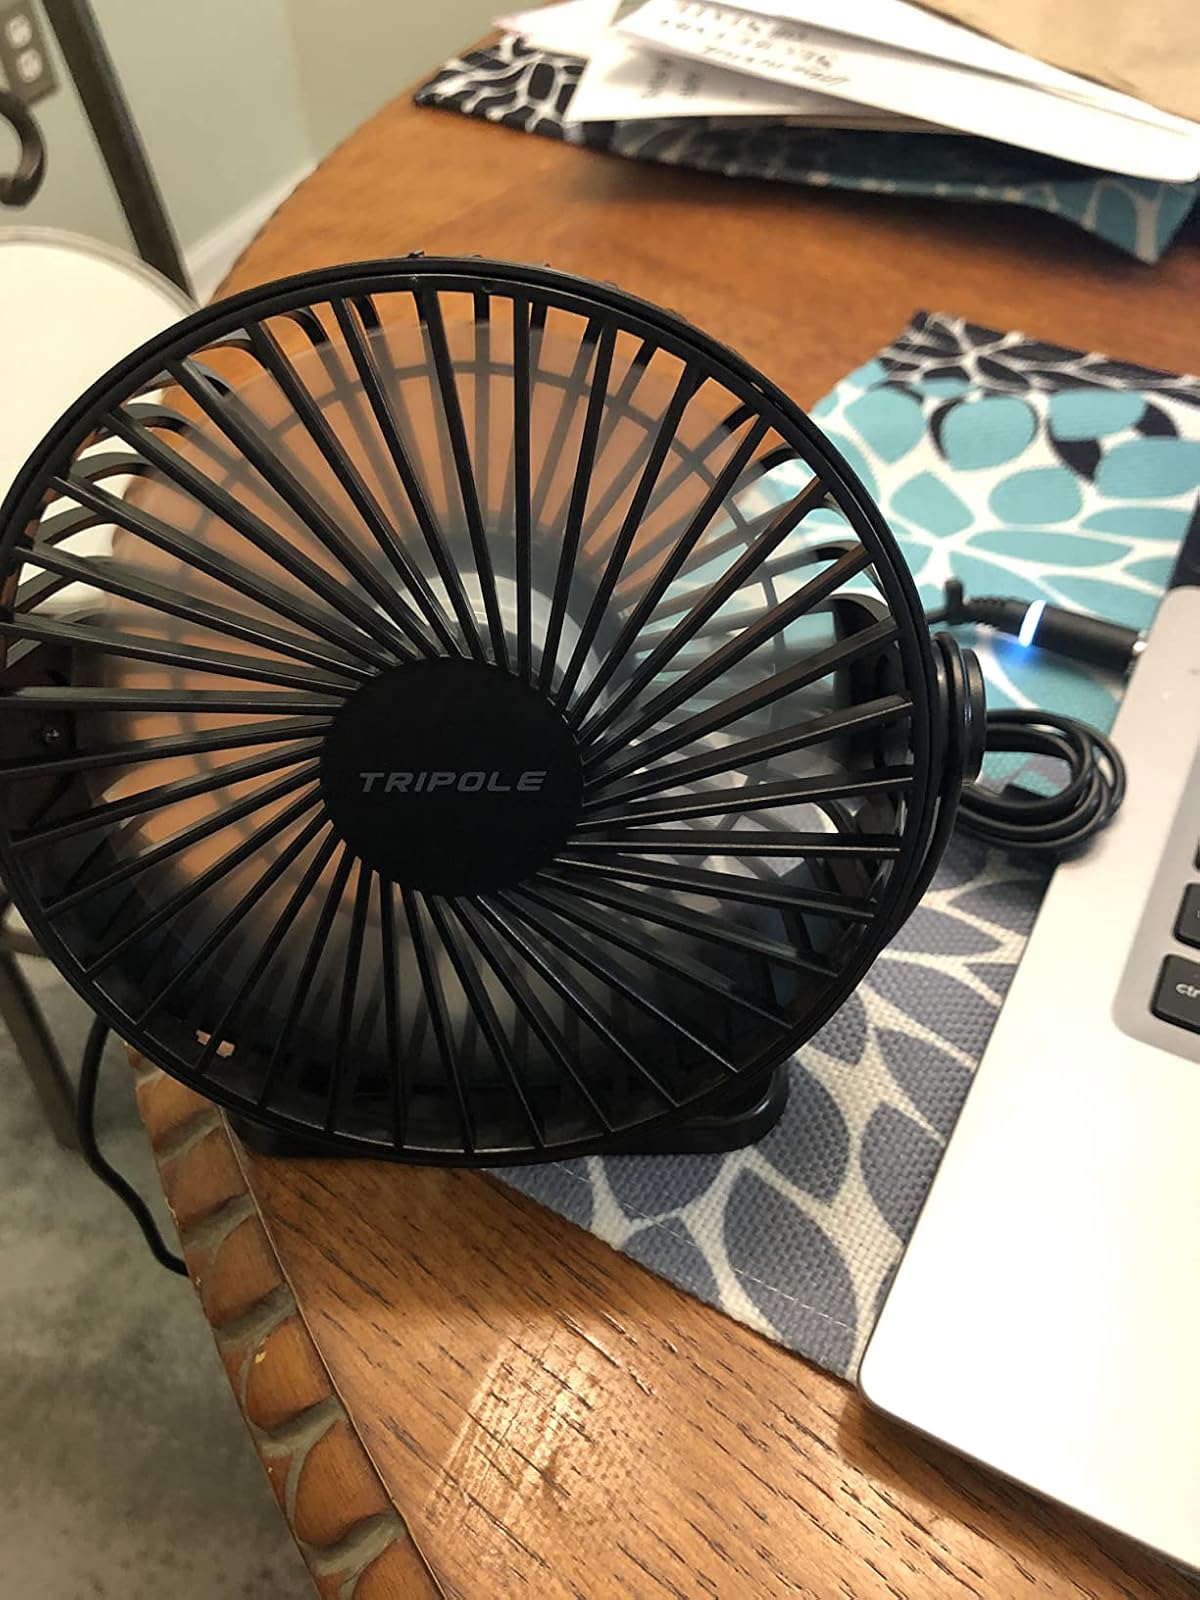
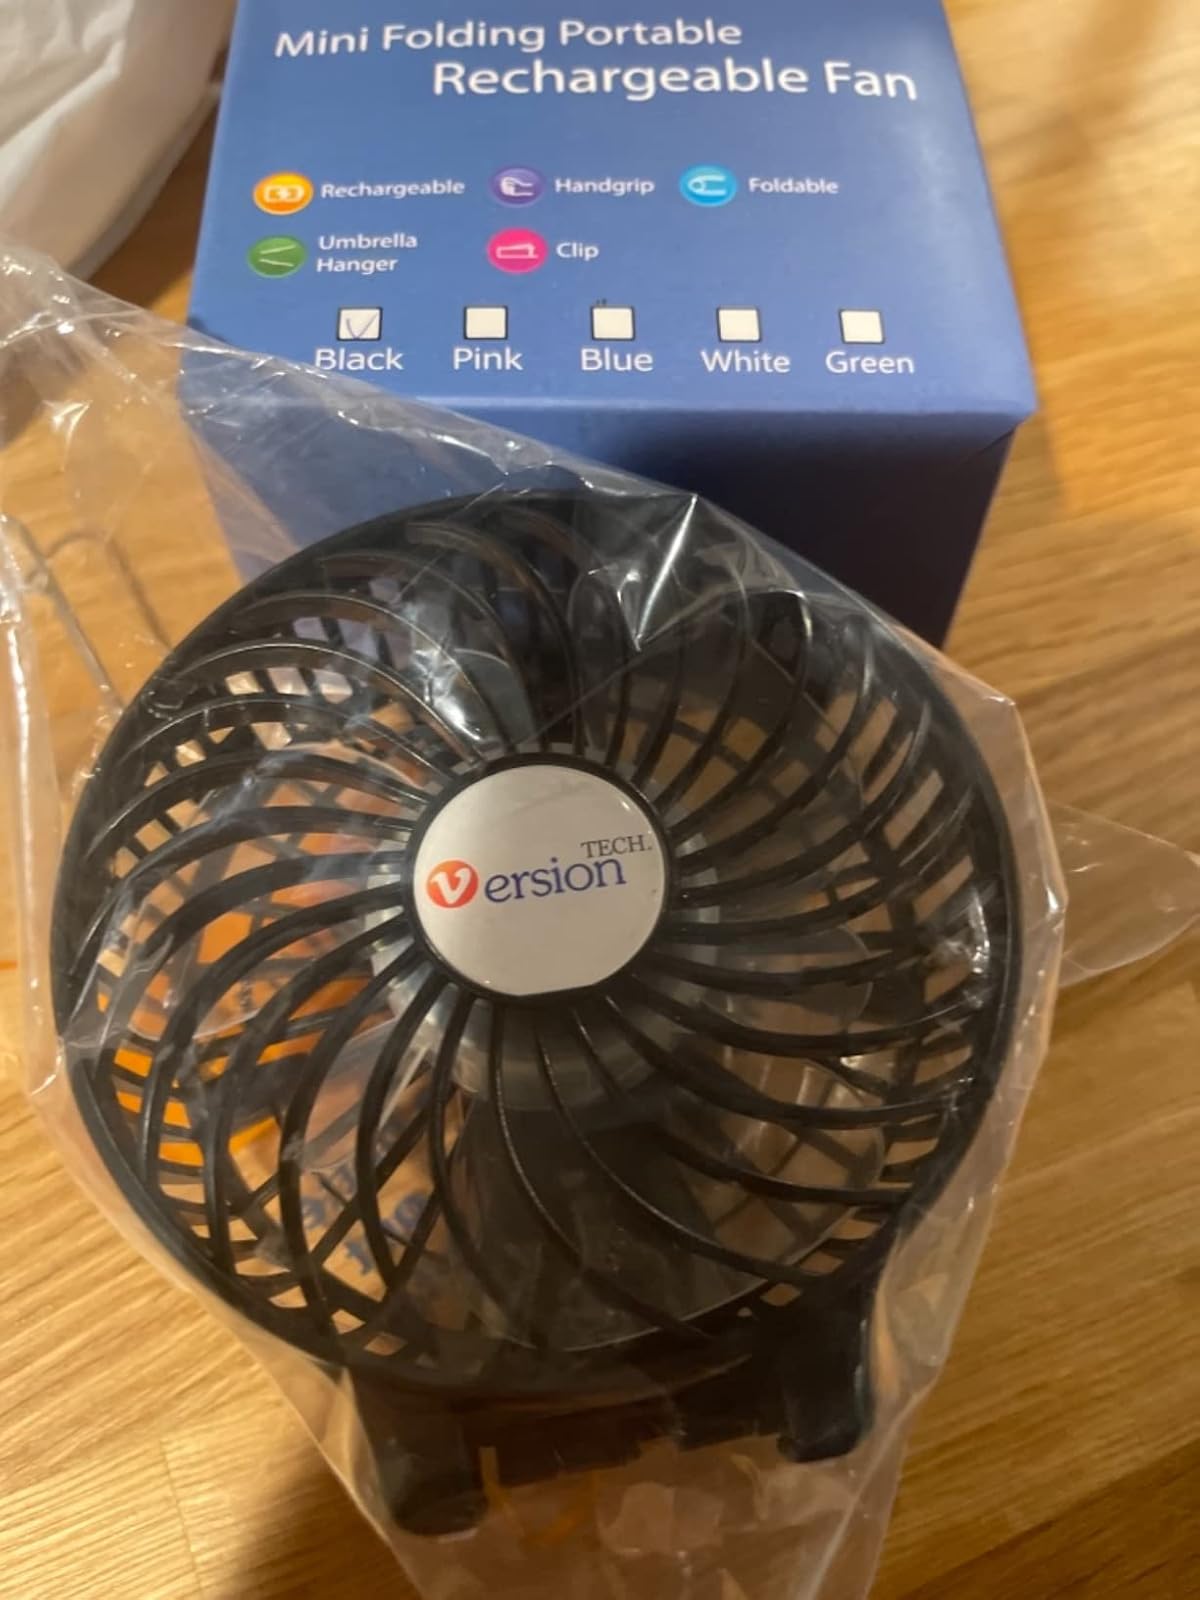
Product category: fan
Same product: no